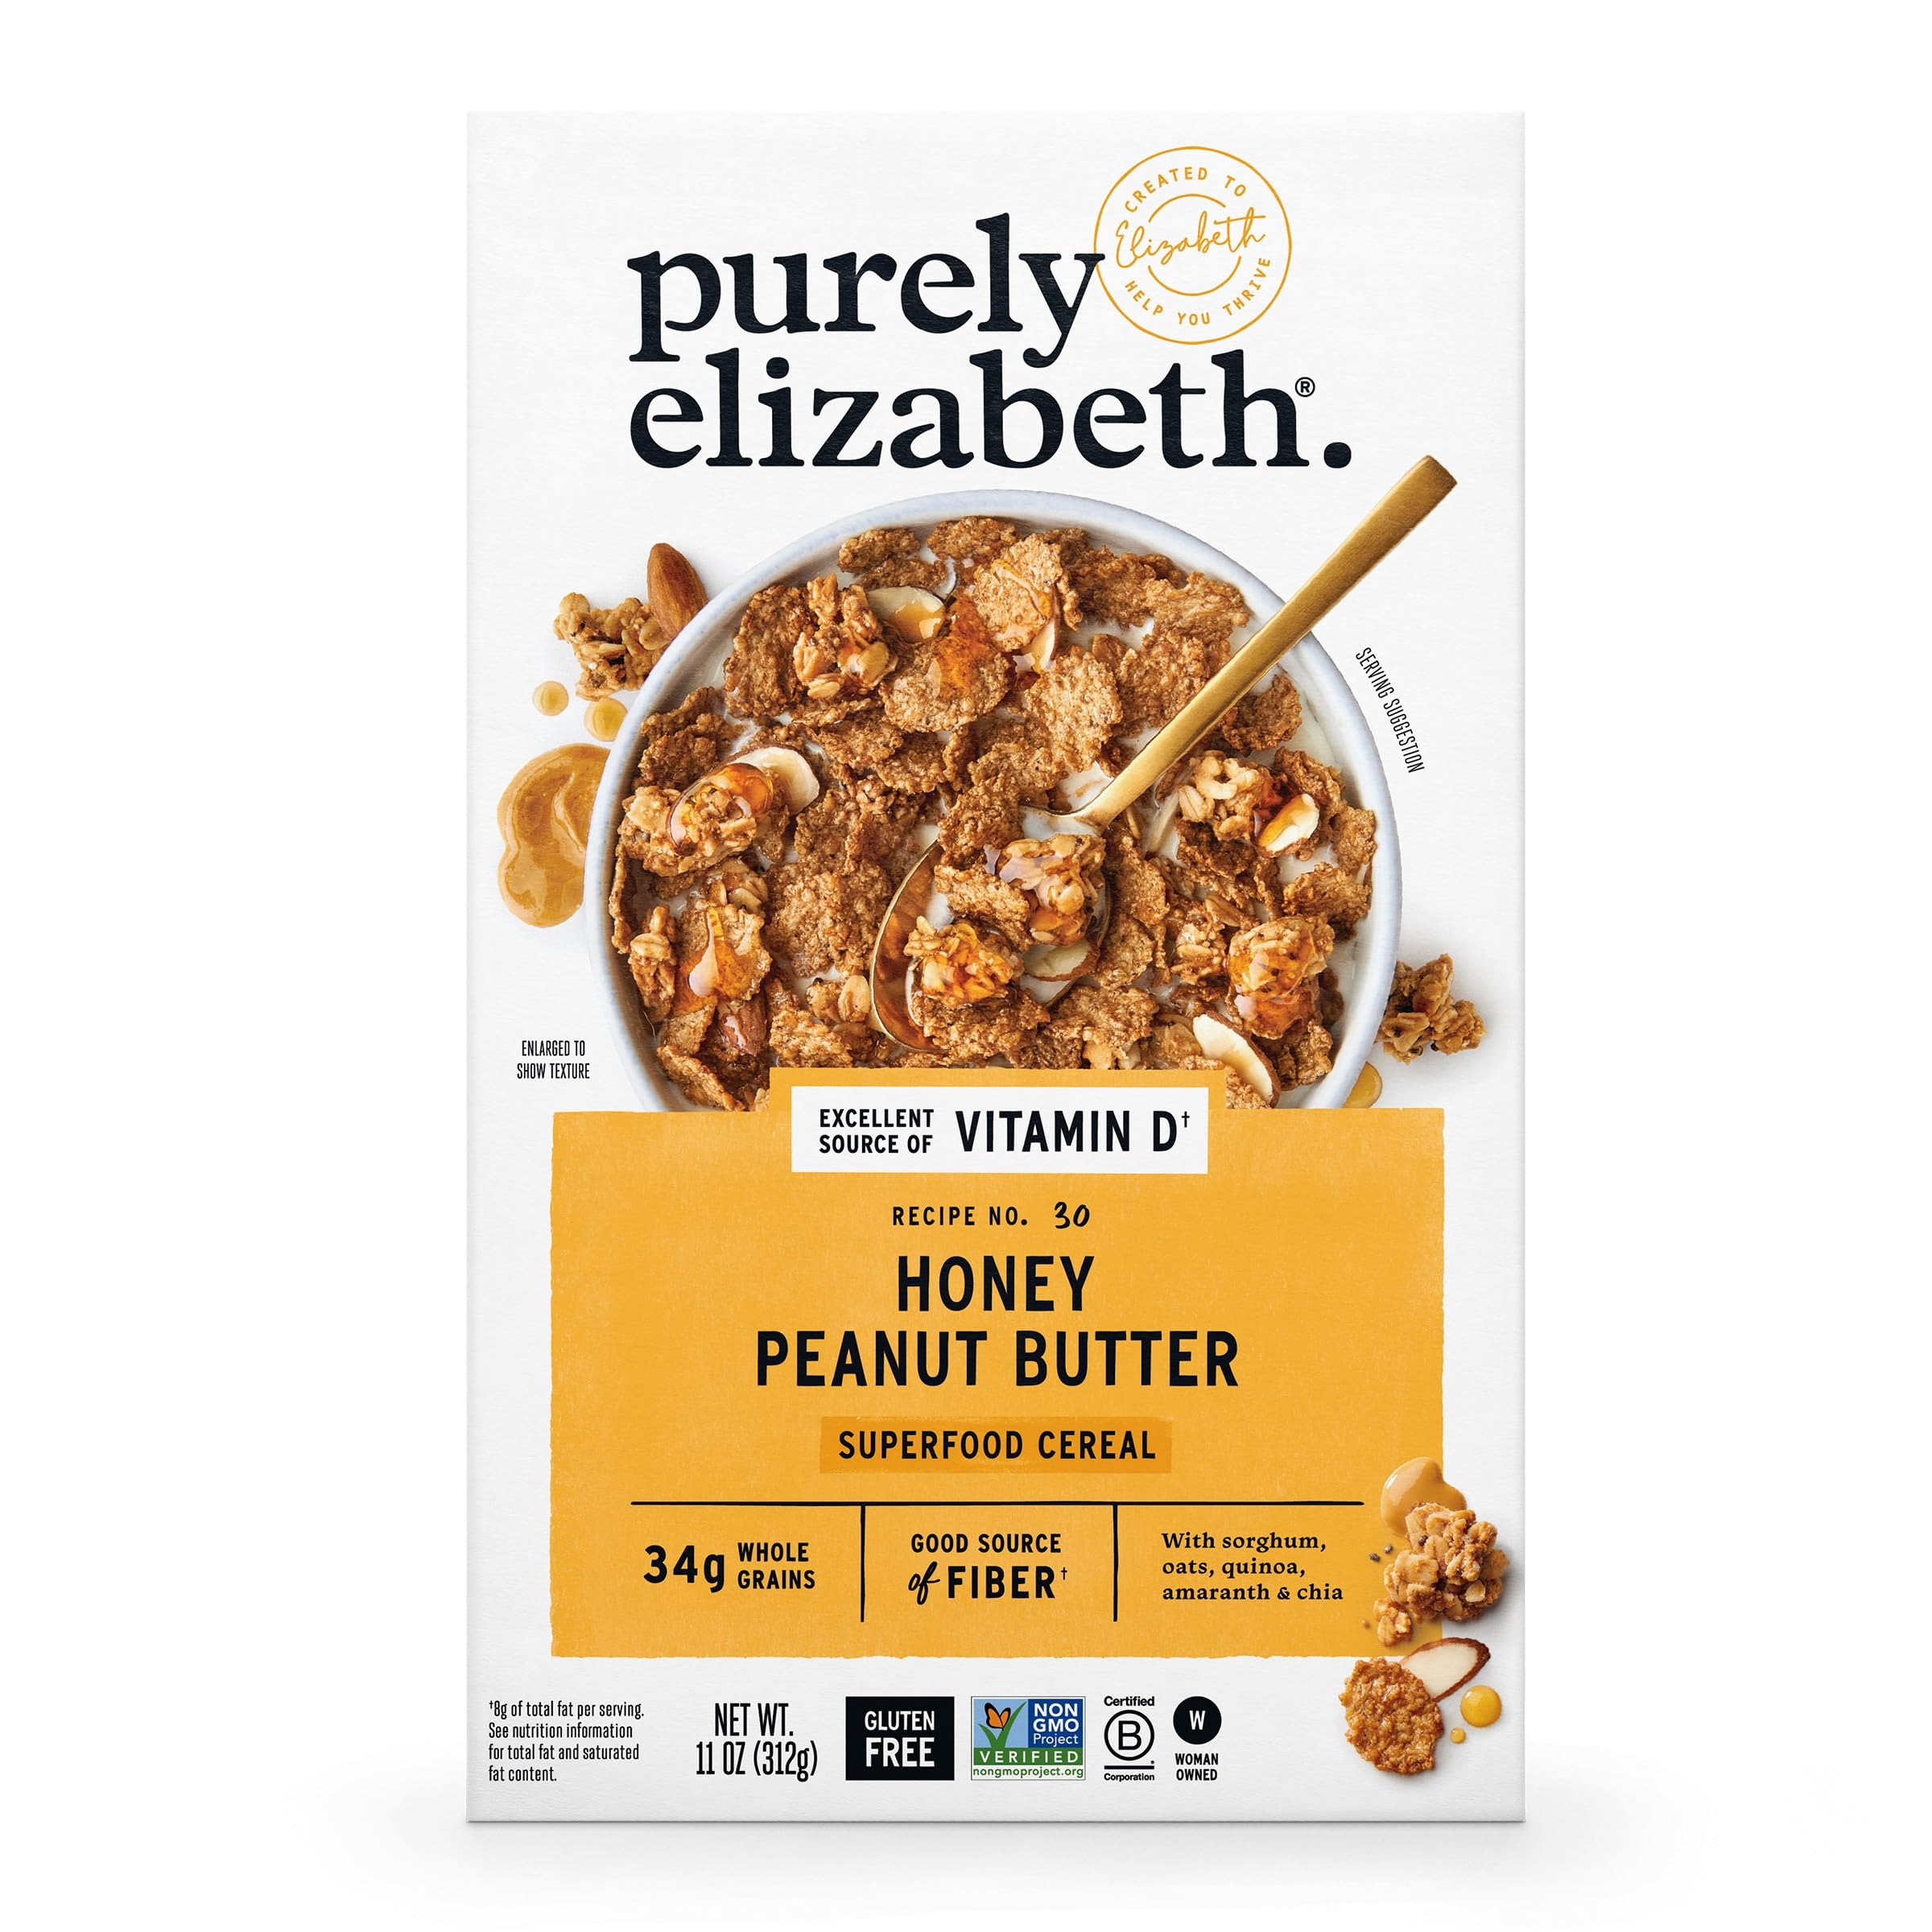
Item Name: Purely Elizabeth, Honey Peanut Butter, Superfood Cereal with Vitamin D (1 Box, 11oz), 6g Fiber
Bullet Point 1: EXCELLENT SOURCE OF VITAMIN D: Made with plant-based VegD3 to provide an excellent source of Vitamin D in every serving.
Bullet Point 2: 6G FIBER: Excellent source of fiber in every serving to start your day off right. 6 grams of fiber per serving.
Bullet Point 3: NOTHING ARTIFICIAL: Our deliciously crispy flakes and crunchy superfood clusters are crafted with whole food ingredients like almonds and oats in every spoonful. No artificial flavor.
Bullet Point 4: NON-GMO & GLUTEN FREE: Our certified gluten-free and non-gmo superfood cereals are crafted to be a satisfying, healthy and delicious breakfast or snack.
Bullet Point 5: SWEETENED WITH COCONUT SUGAR: Our Superfood Cereal is prepared with sustainability sourced coconut sugar, an unrefined sweetener.
Value: 11.0
Unit: Ounce

Price: 8.99